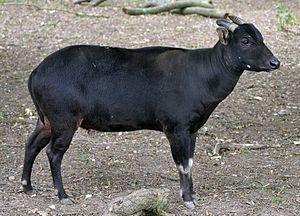
L'Anoa des plaines est un mammifère appartenant à la famille des Bovidae. Cette espèce vit uniquement sur les îles de Célèbes et de Buton, en Indonésie.